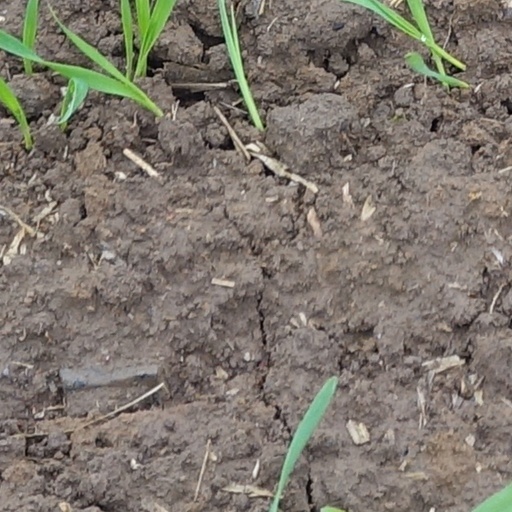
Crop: wheat